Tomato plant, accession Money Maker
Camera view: horizontal (90 deg, fisheye); turntable rotation: 330 degrees
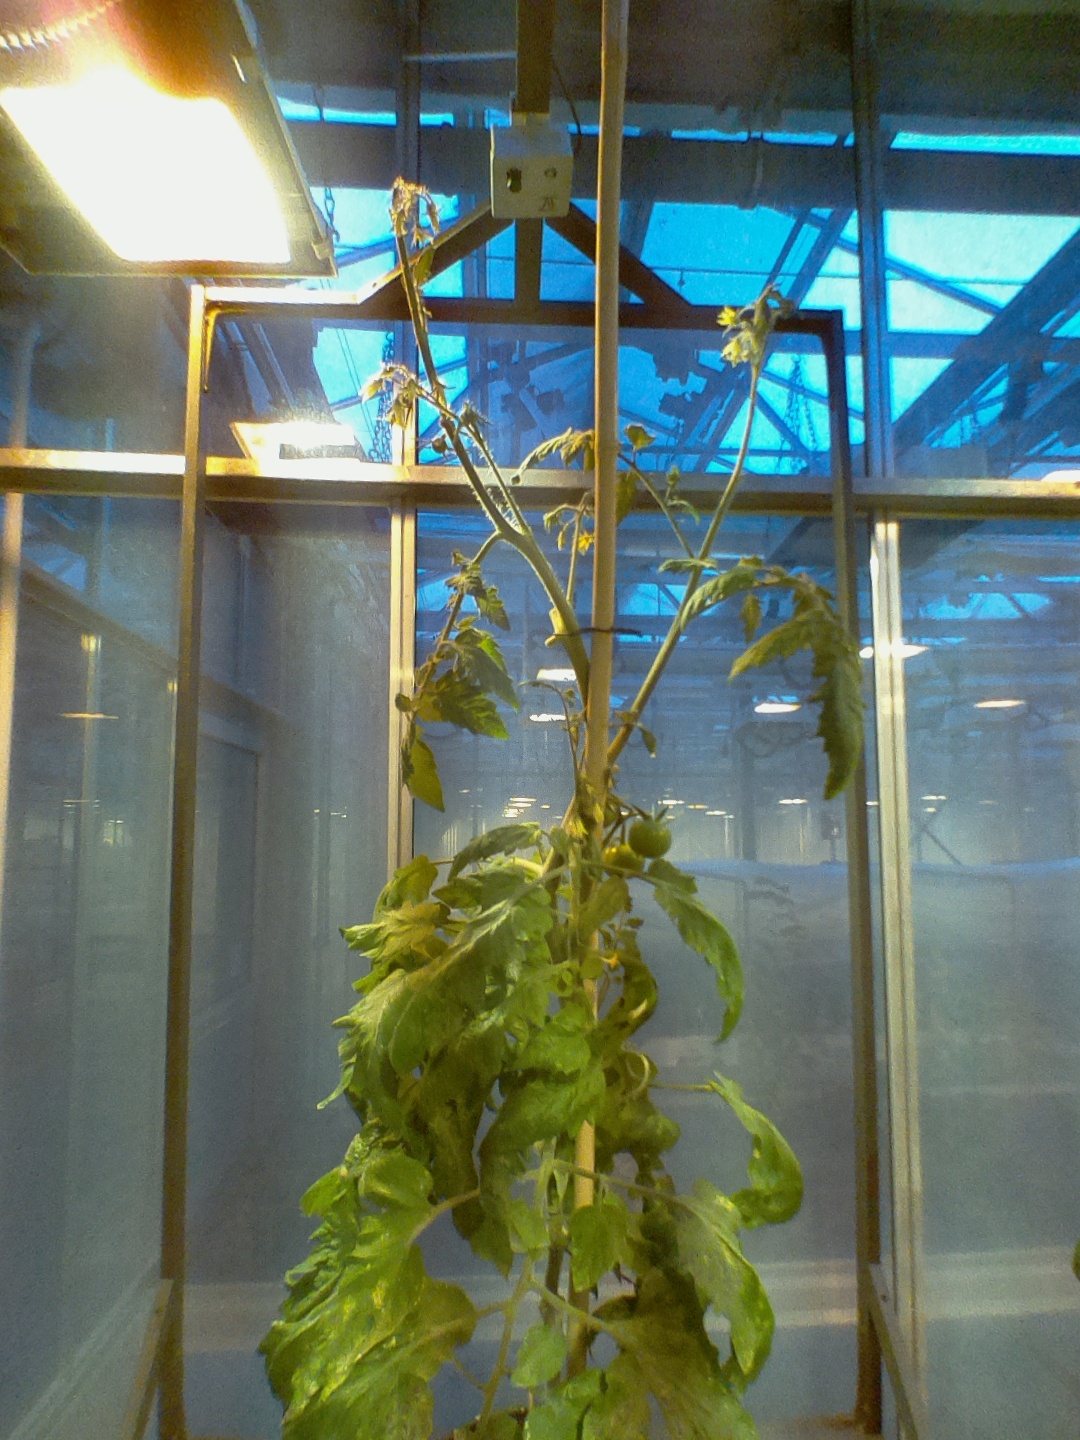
BBCH growth stage 74: 40%-50% of final fruit size